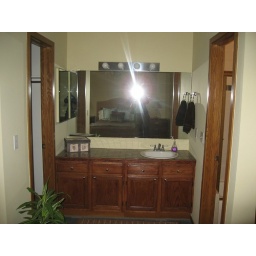
view from current bed location in master bedroom